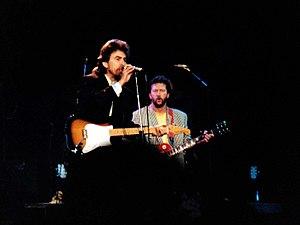
Gone Troppo est le huitième album studio de George Harrison, publié en novembre 1982. Il fait suite à la sortie, un an plus tôt, de l'album Somewhere in England au succès mitigé, et qui avait été fortement modifié à la demande des distributeurs de Warner Bros. Records, au grand dam du musicien. Dépité par cette intervention dans son travail, et désireux de finir son contrat pour pouvoir prendre de la distance avec un monde musical dans lequel il se reconnaît peu, Harrison enregistre cet album de façon assez négligée, au printemps 1982, avec quelques amis, dans son studio personnel de Friar Park.
Cloud Nine est le neuvième album enregistré par George Harrison en solo. Paru fin 1987, c'est le dernier album publié de son vivant. Enregistré au début de cette année, après une pause de cinq ans, il est issu de séances dans le studio personnel du musicien à Friar Park avec plusieurs amis et musiciens de talent, dont Ringo Starr et Eric Clapton. L'album scelle également les débuts de l'amitié de George Harrison avec Jeff Lynne, qui coproduit le disque.
Live in Japan est l'avant-dernier album de George Harrison, et son deuxième album live. Il est enregistré en décembre 1991 au cours d'une tournée au Japon, rare prestation en concert de l'ex-Beatle accompagné d'Eric Clapton, Steve Ferrone, Ray Cooper ou encore Andy Fairweather-Low. Le groupe y interprète une vingtaine de chansons tirées de la carrière de Harrison, que ce soit du temps des Beatles ou provenant de ses albums en solo.
La discographie de George Harrison contient tous les disques et publications posthumes enregistrés par l'artiste entre 1968 et sa mort en 2001, hors des Beatles et des Traveling Wilburys. Le total comprend ainsi 17 albums et 32 singles.